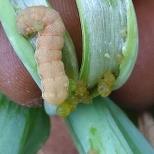
Crop: Onion
Condition: caterpillar-p